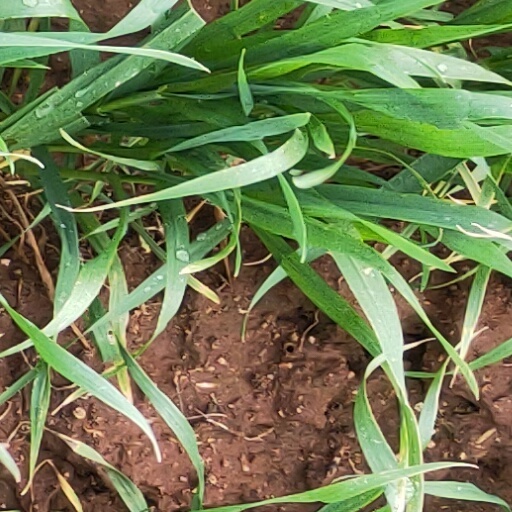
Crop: wheat